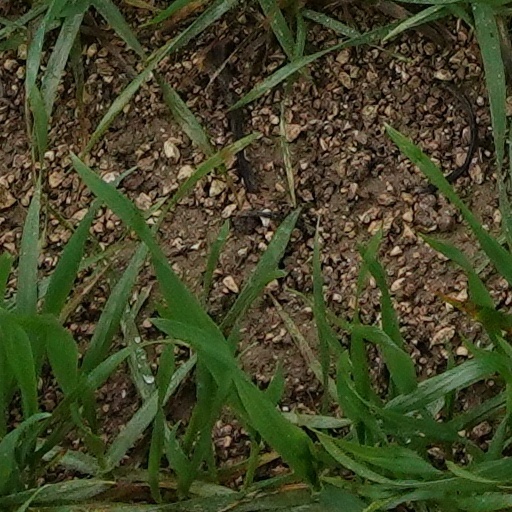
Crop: wheat